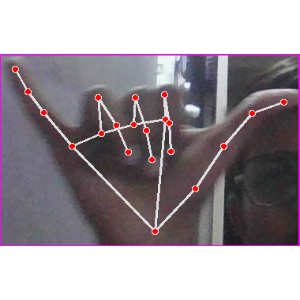
अक्षर: य